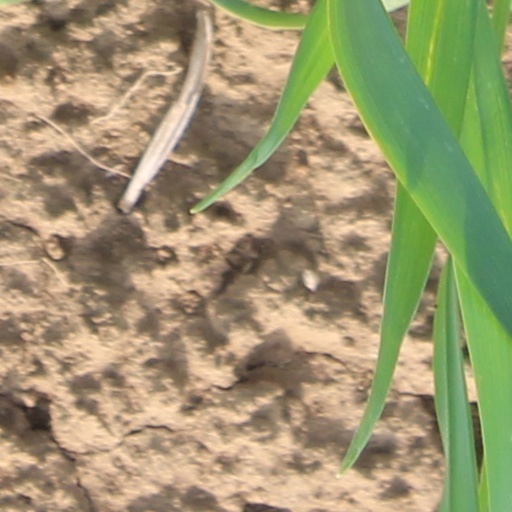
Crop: wheat